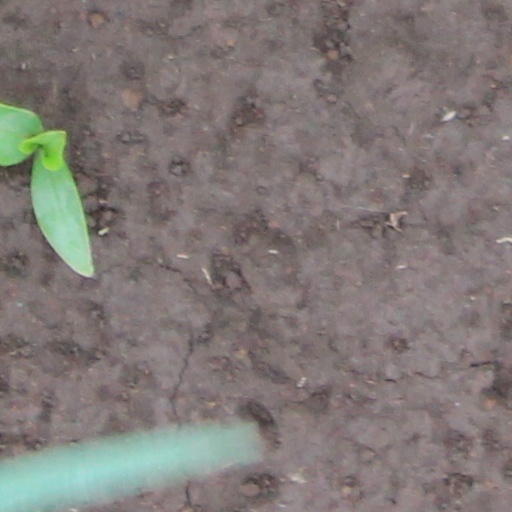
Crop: wheat